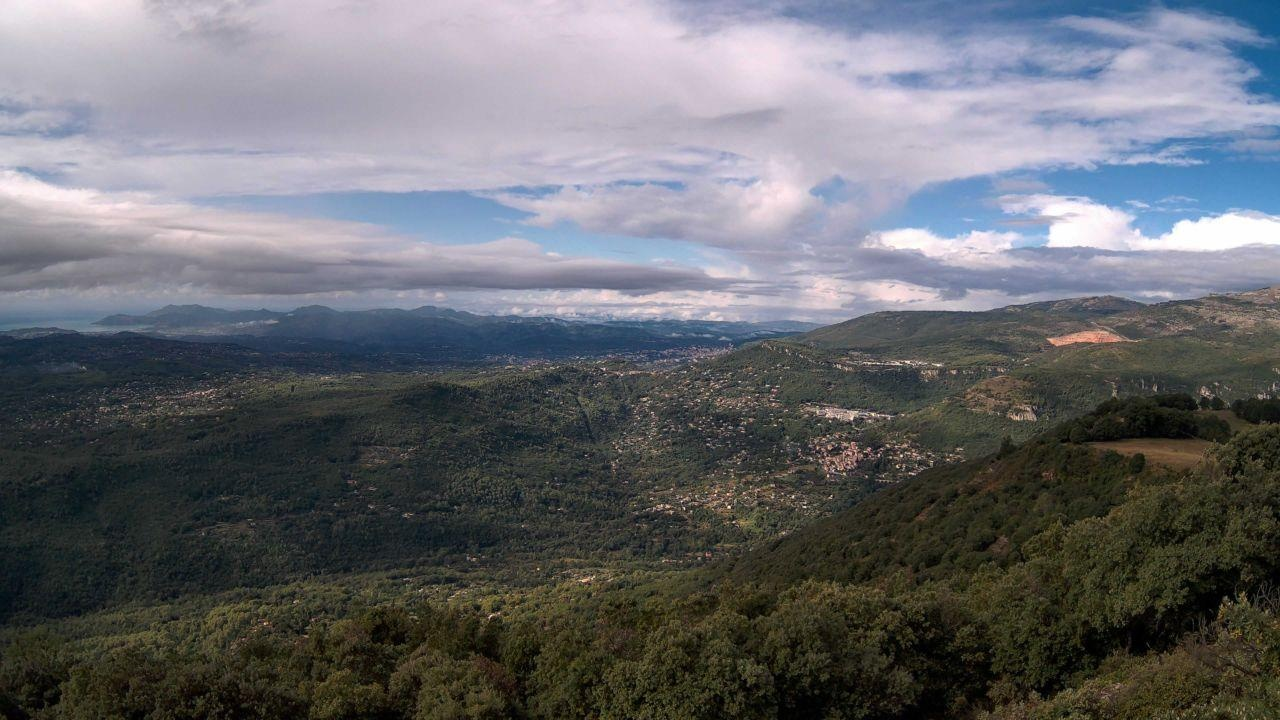
Fire: no
Smoke: no